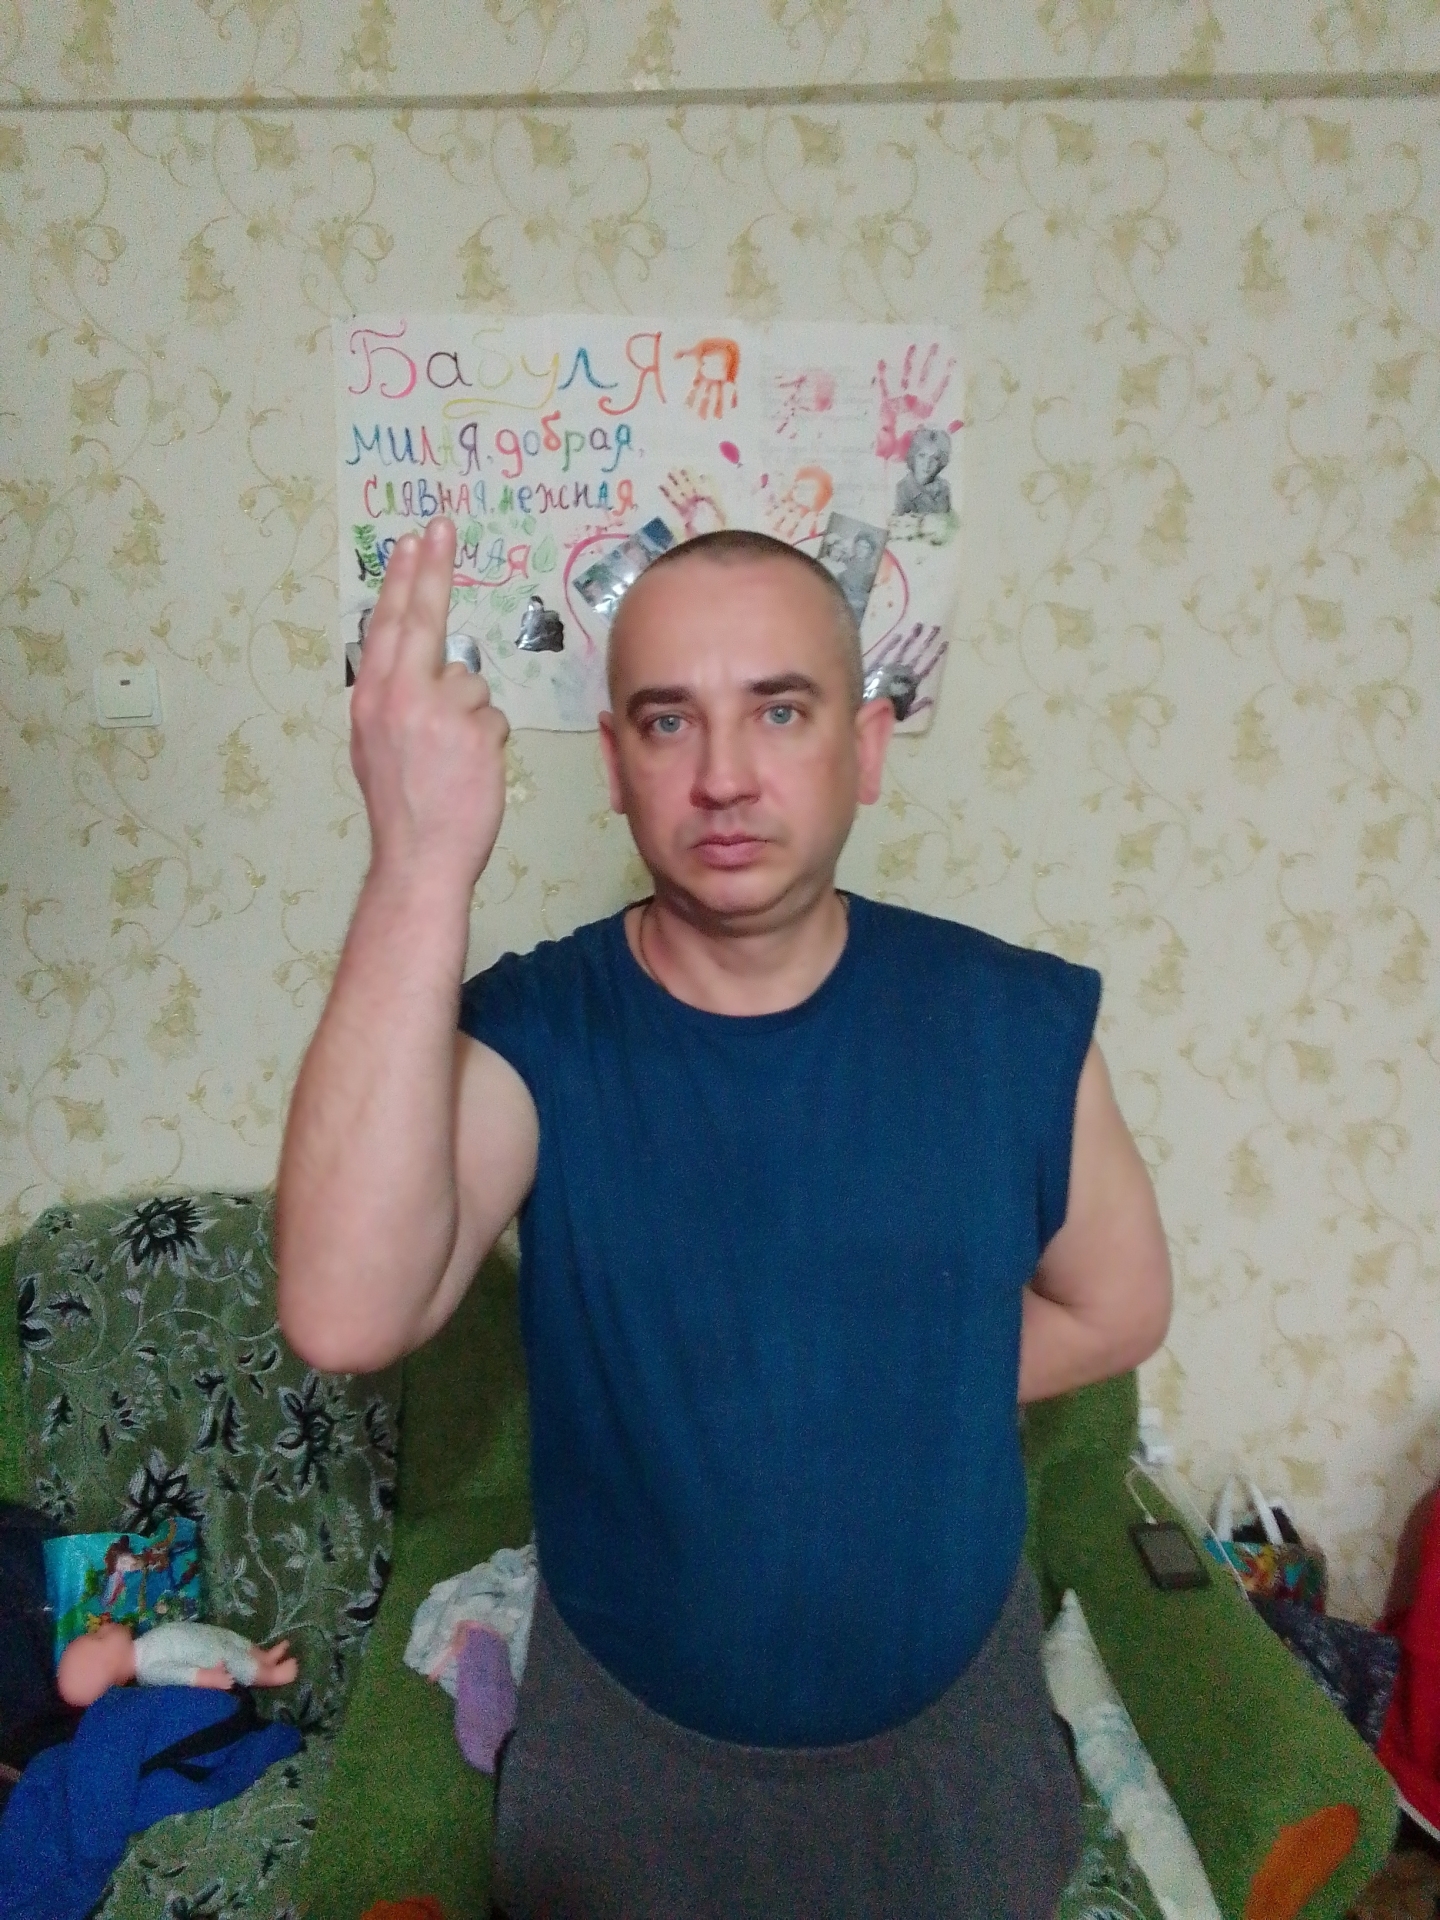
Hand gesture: two_up_inverted